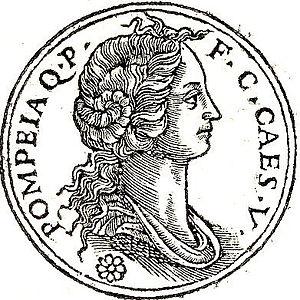
Pompeia Sulla, deuxième épouse de Jules César, est la fille de Q. Pompeius Rufus et de Cornelia Sylla, fille du dictateur romain Sylla.